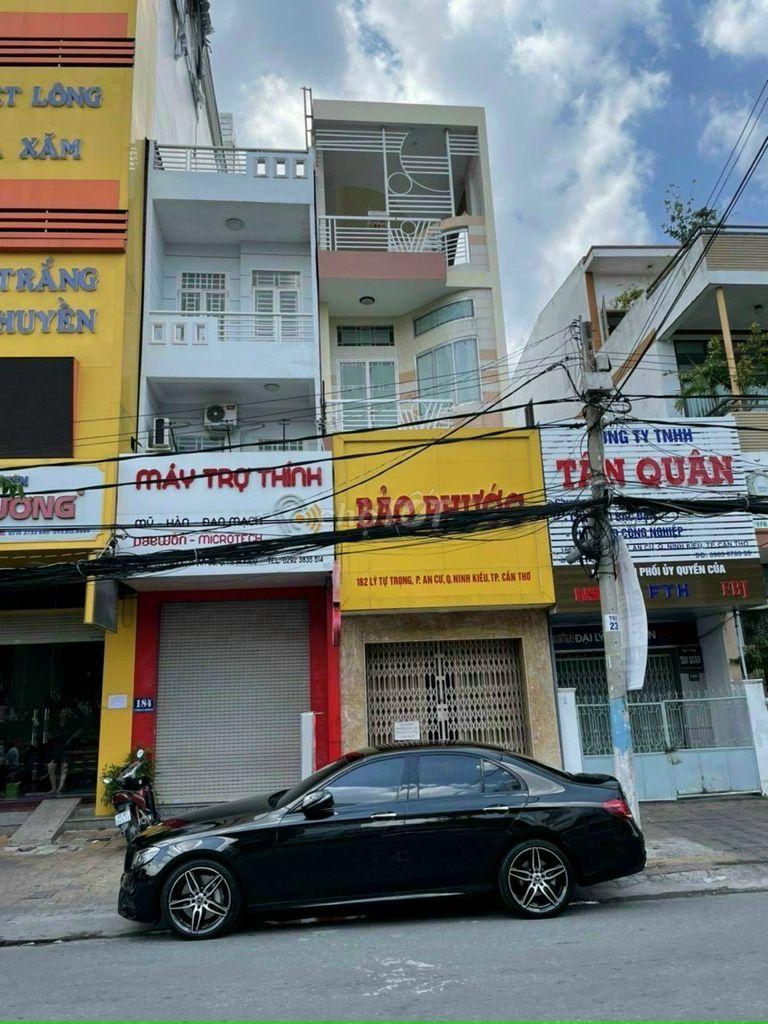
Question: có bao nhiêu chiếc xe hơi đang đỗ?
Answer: có một chiếc